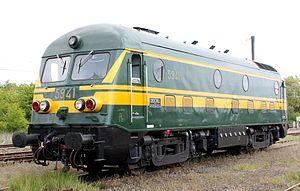
La locomotive diesel 5941 de l'association de préservation belge ""Patrimoine Ferroviaire et Touristique"" (PFT) vue à l'espace-train de Saint Ghislain, l'un des dépôts de l'association lors d'une journée ouverte au public. Cette machine, construite en 1955 par Cockerill sous licence Baldwin-Westinghouse et retirée du service commercial en 1993. Réutilisée sur différents chantiers de lignes à grande vitesses, elle sera finalement mise en vente en 2002 et acquise par le PFT. Après deux ans de restauration, la locomotive est certifiée pour pouvoir accéder aux voies ferrées belges depuis 2004."
La série 59 est une série de locomotives diesel de ligne lourde, dite « de première génération » de la SNCB.
Une locomotive est un véhicule ferroviaire qui fournit l'énergie motrice d'un train. L'adjectif substantivé est originaire du latin loco - « venant d'un lieu », ablatif de « locus », lieu - et du latin médiéval motivus, « qui provoque le mouvement ». Les machines à vapeur loco-motrices ont remplacé les machines à vapeur stationnaires chargées de faire remonter les trains de wagons de marchandises ou de voitures de voyageurs sur les plans inclinés des premières voies ferrées. Celles-ci complétaient la traction hippomobile sur les parties des voies sans déclivité, d'abord dans puis hors des mines, tandis que certains trains avançaient par gravité par exemple pour descendre le charbon des sorties des mines vers les canaux.
Liste du matériel roulant de la Société nationale des chemins de fer belges